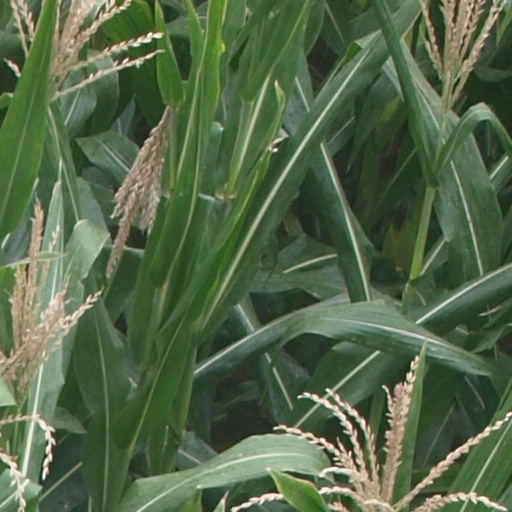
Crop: maize; corn